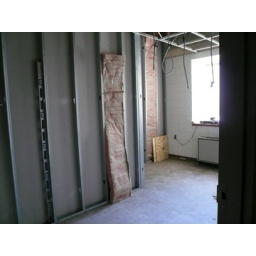
stud wall in faculty office